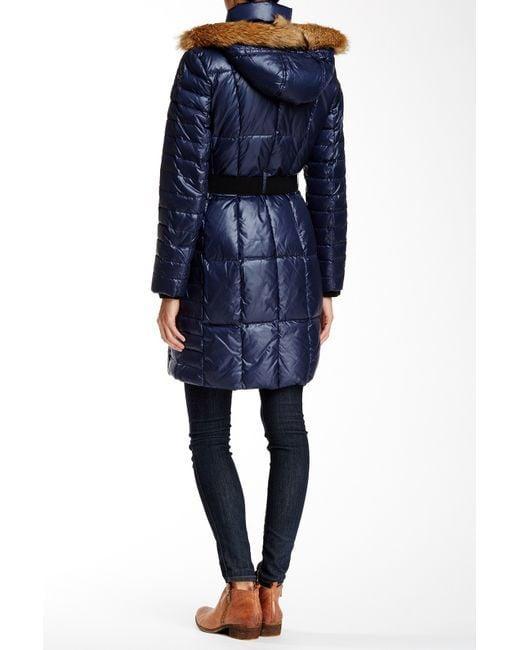
damen knielanger Polyester Übermantel mit Gürtel, Hoodies mit Felldetails in Marineblau